Sita

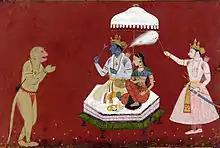
Rama seated with Sita, fanned by Lakshmana, while Hanuman pays his respects

A female deity of agricultural fertility by the name Sita was known before Valmiki's "Ramayana", but was overshadowed by better-known goddesses associated with fertility. According to "Ramayana", Sita was discovered in a furrow when Janaka was ploughing. Since Janaka was a king, it is likely that ploughing was part of a royal ritual to ensure fertility of the land. Sita is considered to be a child of Mother Earth, produced by union between the king and the land. Sita is a personification of Earth's fertility, abundance, and well-being.